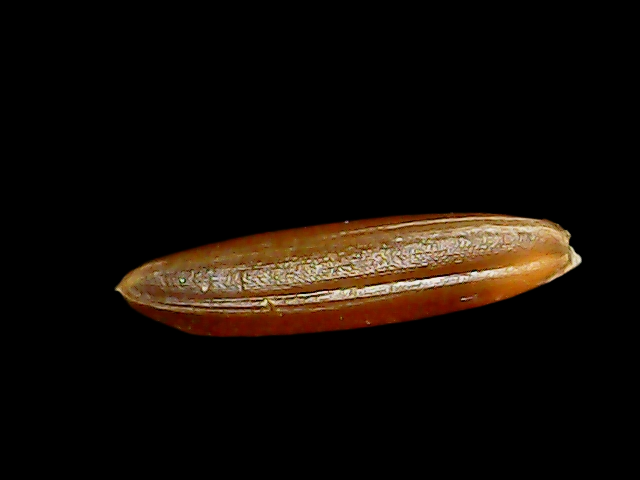
Rice variety: Binadhan20